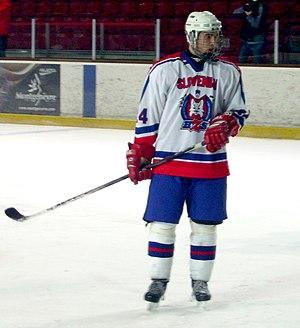
Aleksandar Magovac, joueur slovène de hockey sur glace. En février 2009, à Briançon, France, lors d'un tournoi international amical, catégorie moins de 18 ans.
Le Championnat du monde moins de 18 ans de hockey sur glace 2009 se déroule à Fargo et Moorhead aux États-Unis.